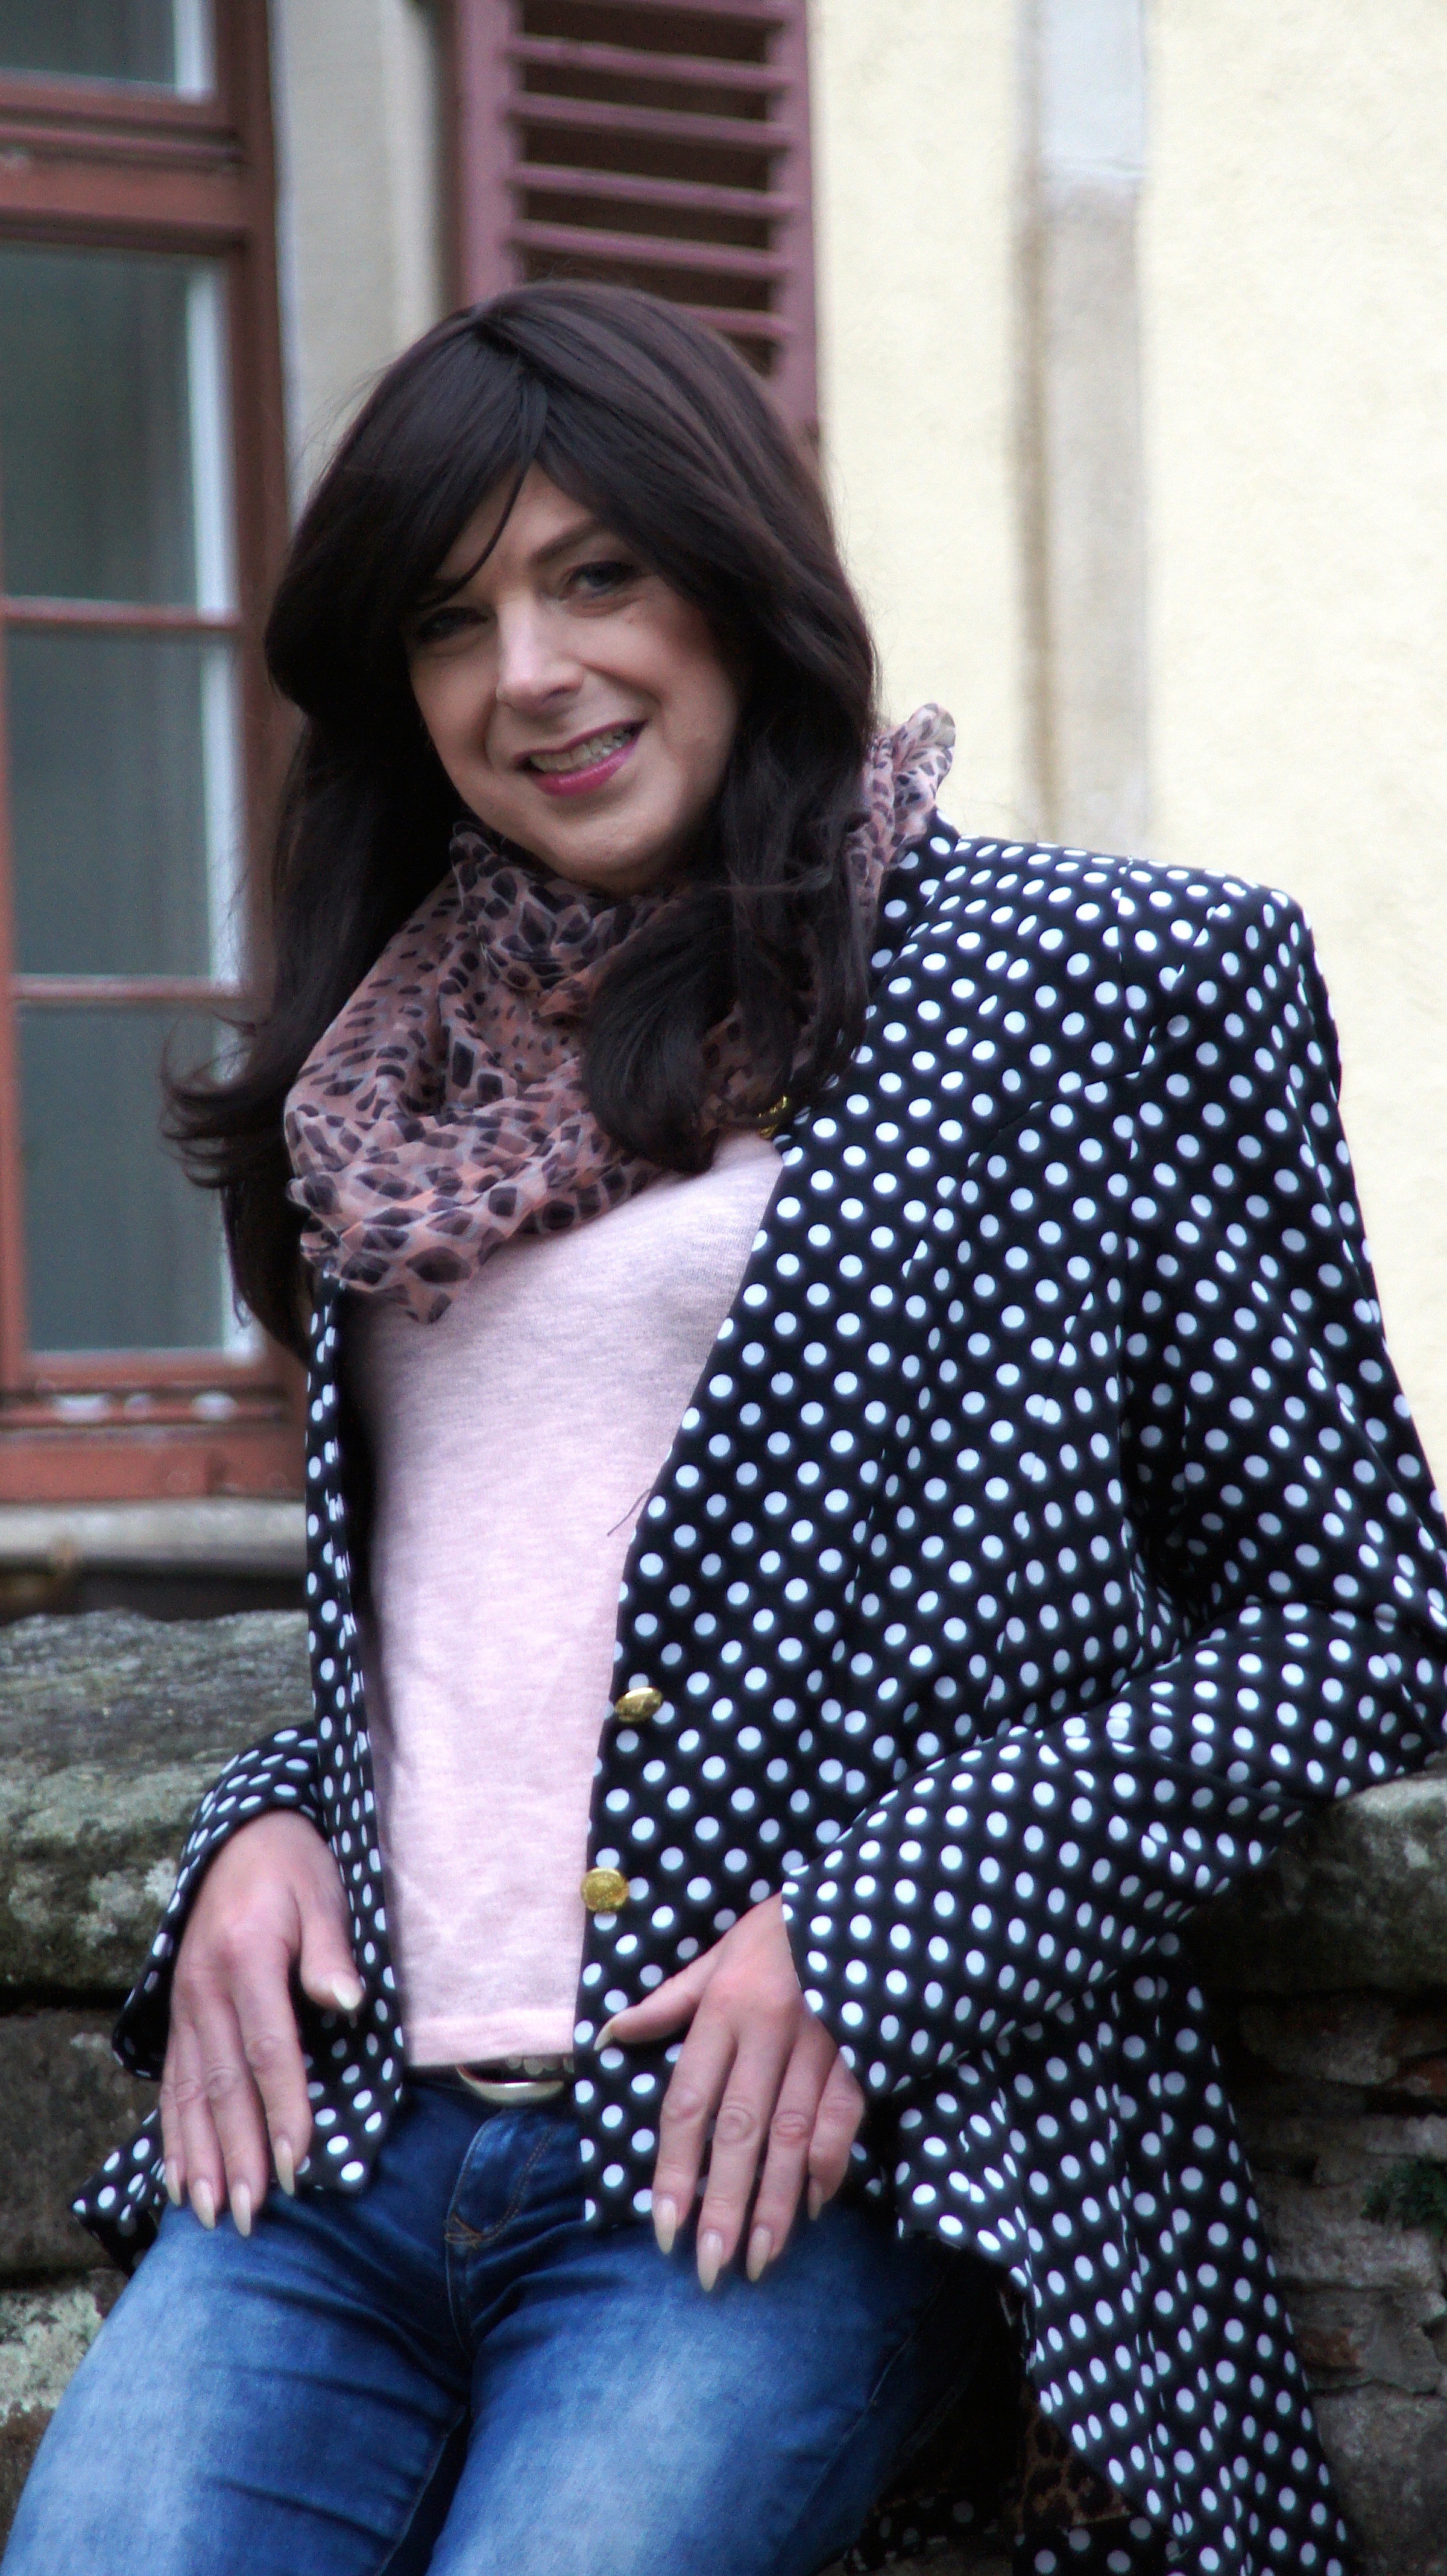
nature, light, girl, photography, leg, pattern, brunette, model, sitting, human, fashion, clothing, lady, healthy, outerwear, makeup, polka dot, design, lips, pose, beauty, beautiful, abdomen, photo shoot, joy of life, young women, portrait photography, human positions